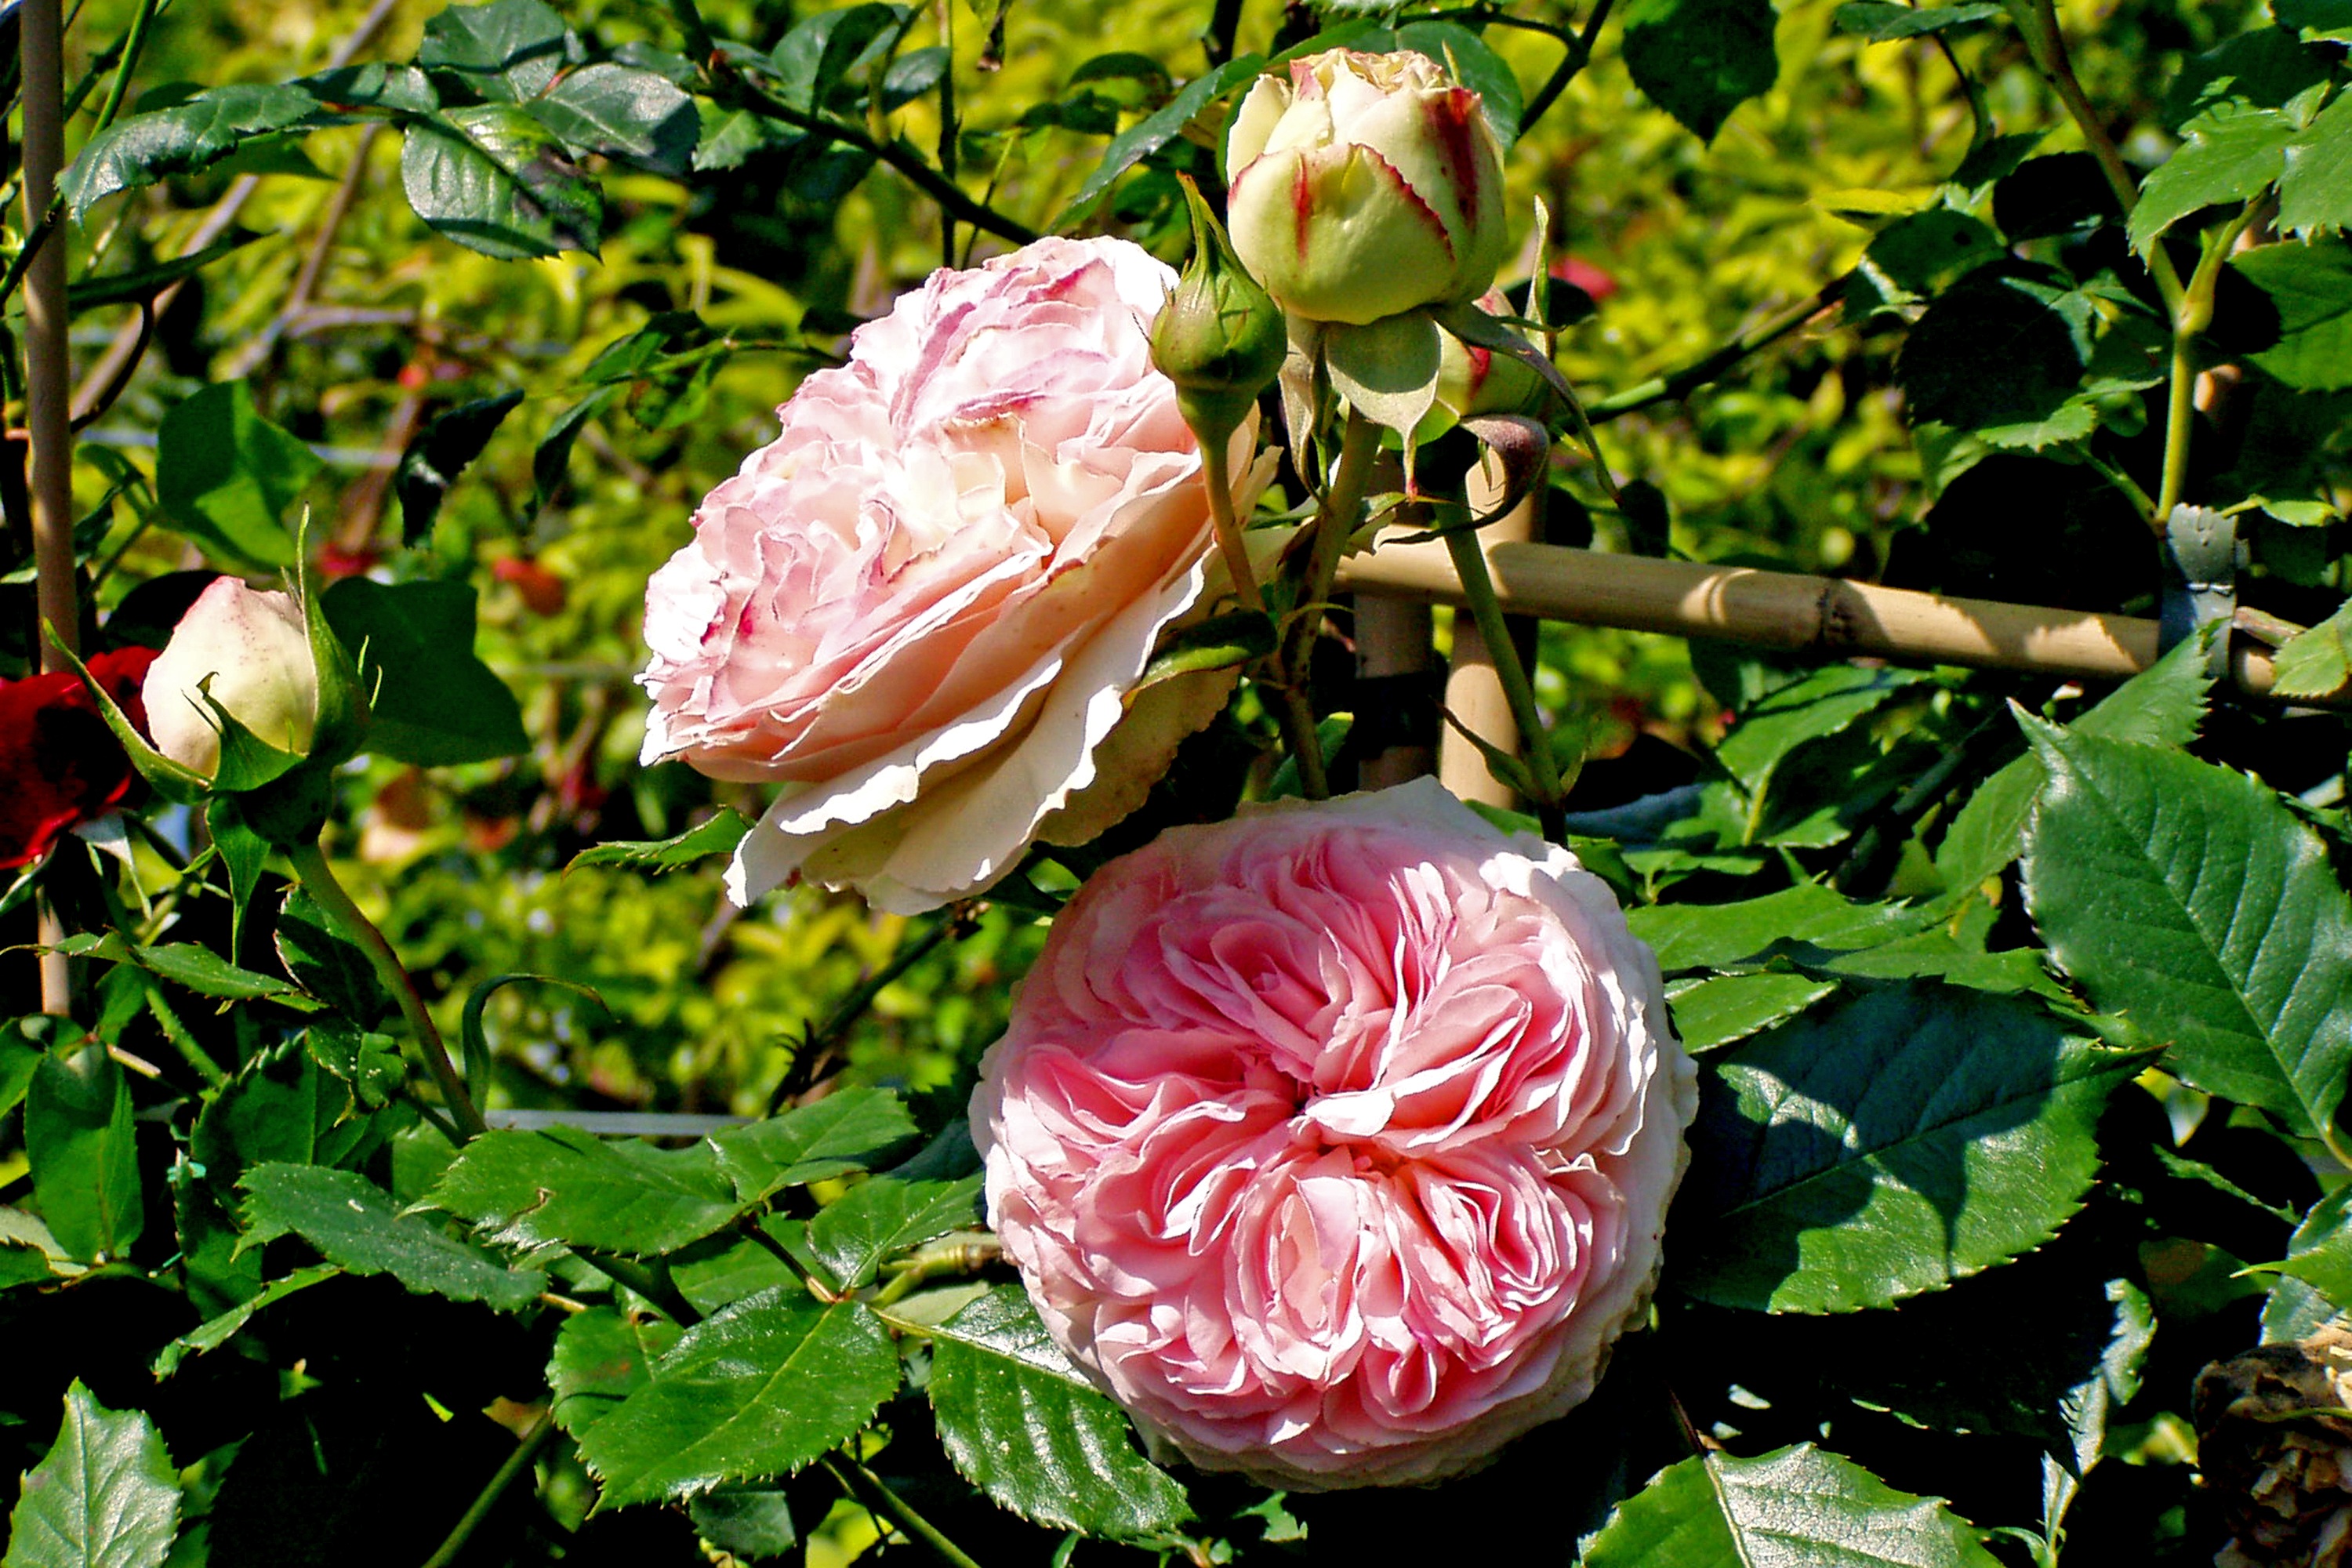
blossom, plant, flower, rose, botany, garden, flora, petals, shrub, rosa, floribunda, pink flower, ornamental plant, pink flowers, flowering plant, garden roses, rose family, land plant, rose order